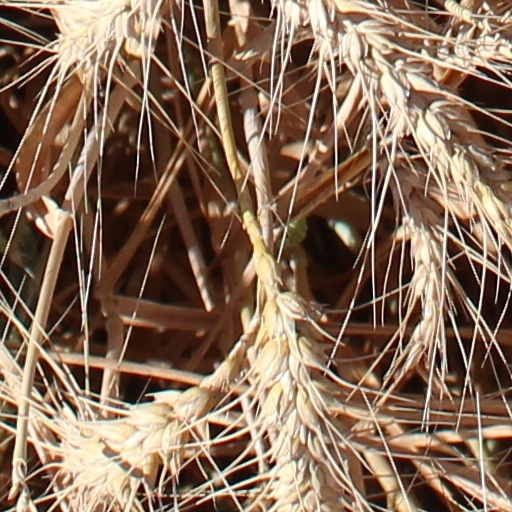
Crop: wheat